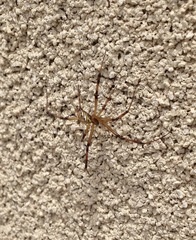
Species: Lactrodectus_hesperus